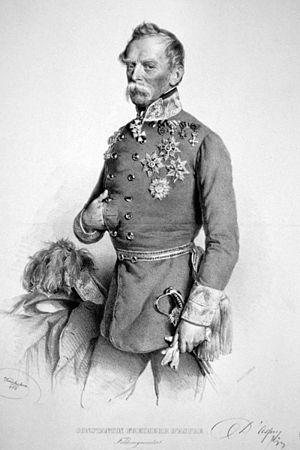
Constantin d'Aspre, baron d'Aspre et d'Hoobreuck est un militaire autrichien, lieutenant-feld-maréchal.